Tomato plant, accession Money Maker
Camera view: vertical (180 deg); turntable rotation: 300 degrees
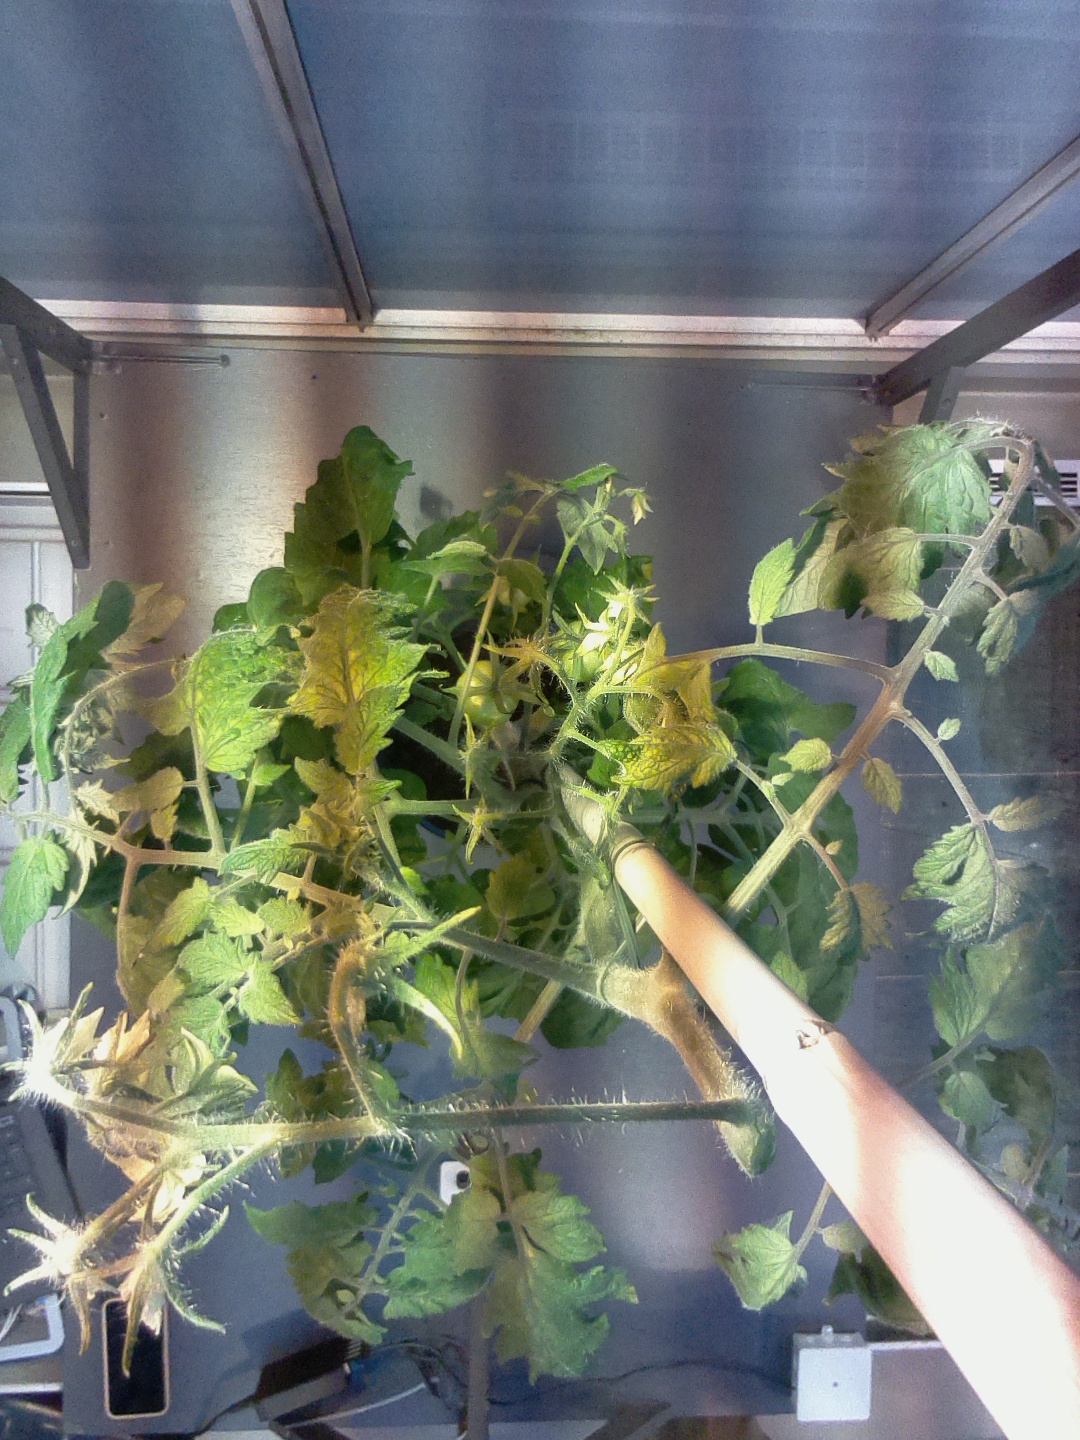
BBCH growth stage 71: 10%-20% of final fruit size